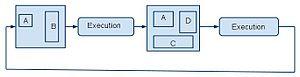
exemple d'une configuration RTR locale. Entre chaque étape de l'exécution, seul un sous-ensemble du matériel est re-configuré.
La Re-configuration dynamique des FPGAs consiste à changer la programmation de ces circuits logiques programmables alors qu'ils sont en activité.